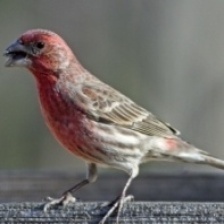
Species: HOUSE FINCH
Scientific name: HAEMORHOUS MEXICANUS
ImageNet parent category: house_finch